Wicklow Way

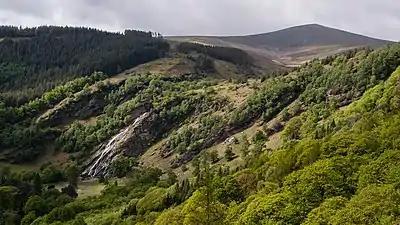
Powerscourt Deerpark and Waterfall with Djouce mountain in the distance as seen from Ride Rock along the Wicklow Way

From Knockree on to Clonegal, much of the Way follows the contact point between the granite of the western part of the Wicklow Mountains and the schists and slates of the east. The trail follows the Glencree River through Seskin Wood, a semi-natural oak and hazel woodland and a habitat for jays. Crossing the river at a footbridge, the trail then passes into Crone Woods and ascends to Ride Rock, which overlooks Powerscourt Deerpark and the Powerscourt Waterfall, the tallest in Ireland at . Deer – hybrids of imported Japanese Sika and native Red deer – are common in the forests and mountains along the Wicklow Way and all deer in the Wicklow Mountains originated with the Powerscourt herd. The next valley to be crossed is Glensoulan which, although uninhabited today, before the Great Famine of the 1840s was home to a small population of cottiers and faint traces of their farms can still be seen in the wintertime when the bracken is low. Crossing the River Dargle, the trail ascends the eastern shoulder of Djouce mountain. Here, the heathland gives way to wetter blanket bog. Bogland shares a number of plant and animal species with heathland but is also a habitat for species of bog cotton as well as bog asphodel, sedges (which contribute to the formation of peat) and bog moss. The wet bogland is also a habitat for frogs, pondskaters and diving beetles. Near the summit of Djouce, the Way joins a wooden "" or bog bridge, constructed to protect the bog from erosion, which crosses White Hill, the highest point on the Way at . The trail descends White Hill towards Luggala along a ridge, known as the Barr, where a memorial stone to J. B. Malone, carved by sculptor Billy Gannon and erected in 1990, may be found overlooking Lough Tay. From Luggala, the trail passes through a coniferous plantation of spruce and pine on the eastern flanks of Sleamaine and Ballinafunshoge Hills to reach Oldbridge, which crosses the River Avonmore near Lough Dan.